This Old House

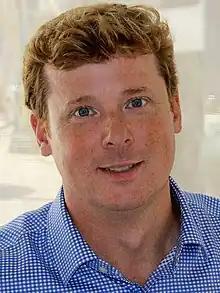
Kevin O'Connor, host since 2003

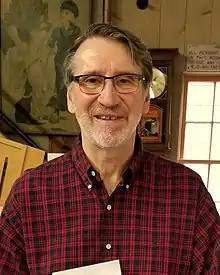
Norm Abram, Master Carpenter 1979–2022

Begun in 1979 as a one time, thirteen part series airing on WGBH, "This Old House" has grown into one of the most popular programs on the network. It has produced spin-offs (notably "The New Yankee Workshop" hosted by Norm Abram), a magazine, and for-profit websites. The show has won seventeen Emmy Awards and received 82 nominations.